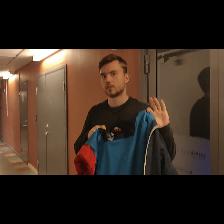
Label: Human